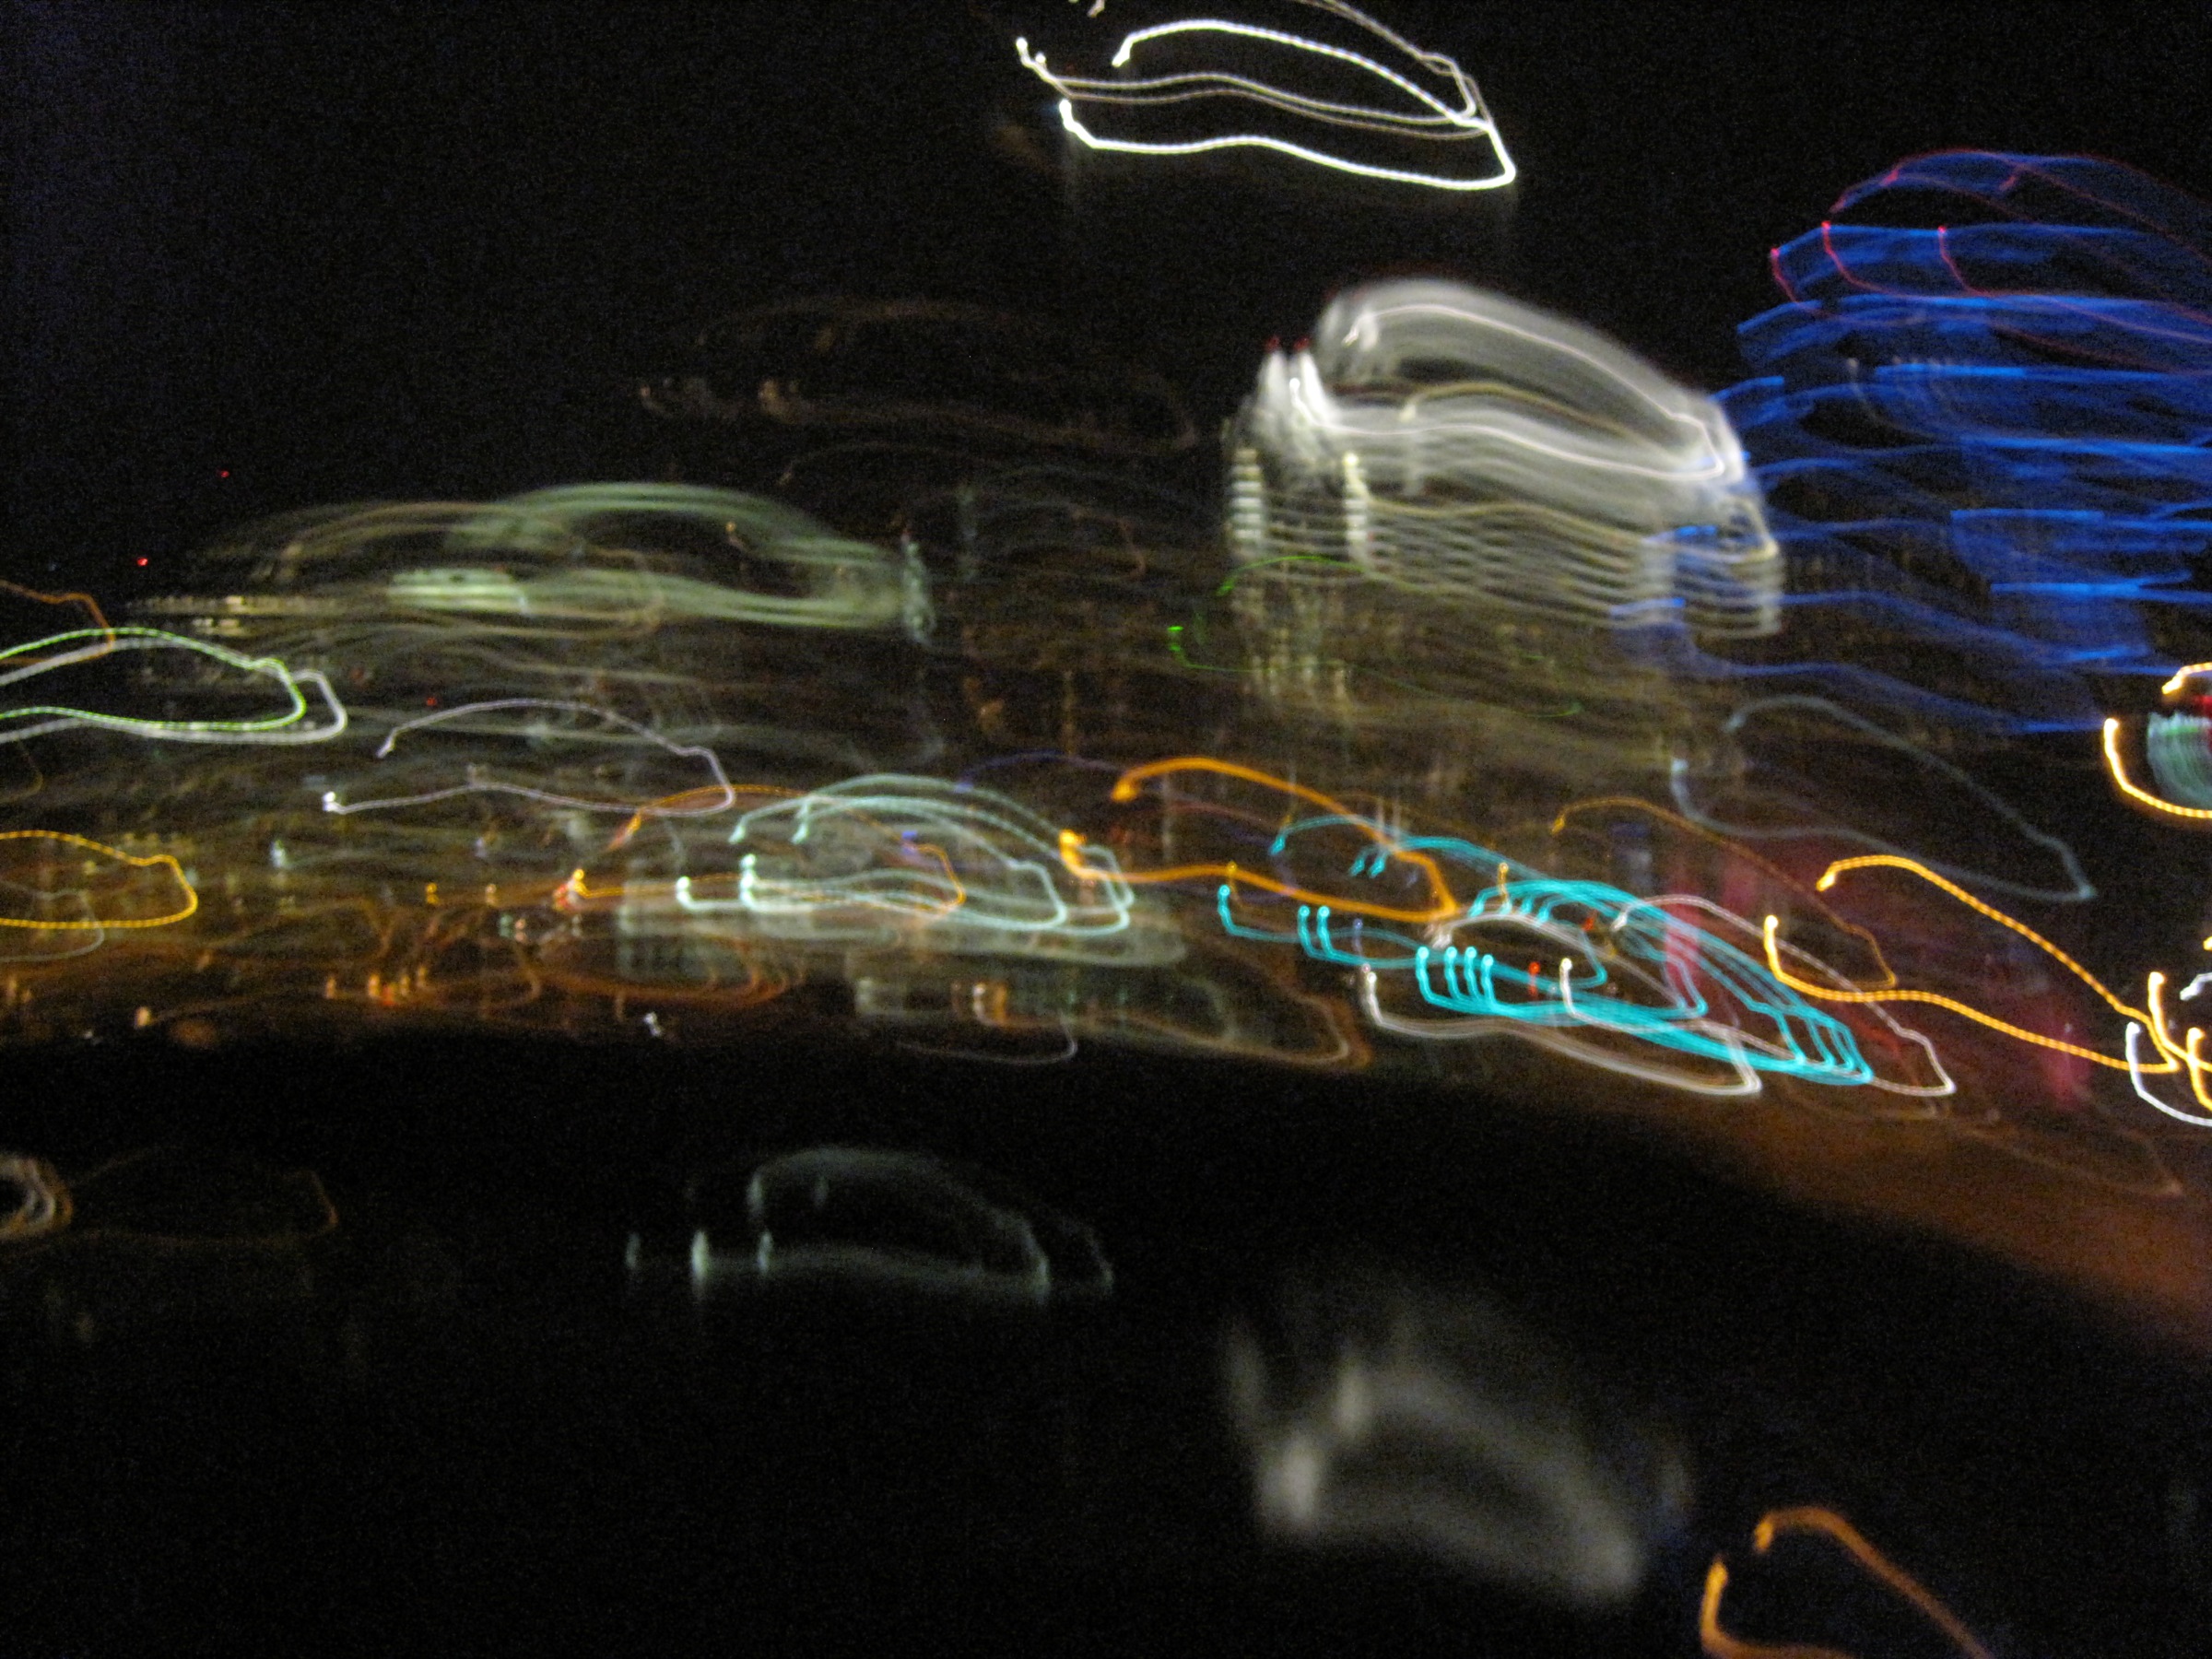
light, night, glass, reflection, darkness, lightpaint, austin, screenshot, computer wallpaper